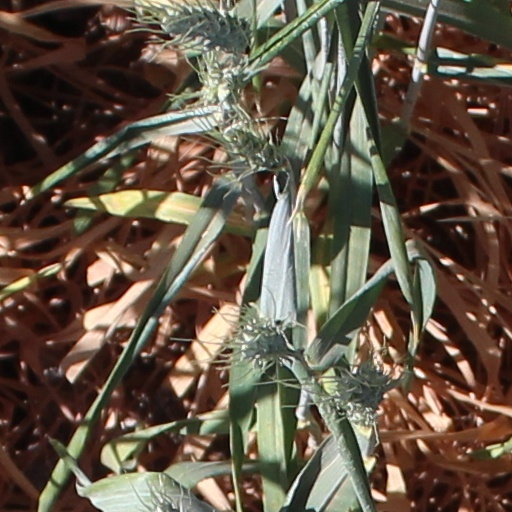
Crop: wheat